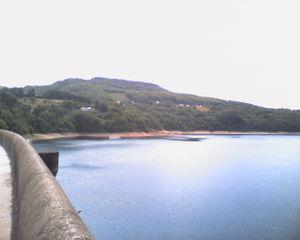
Bort-les-Orgues est une commune française, située dans le département de la Corrèze en région Nouvelle-Aquitaine.